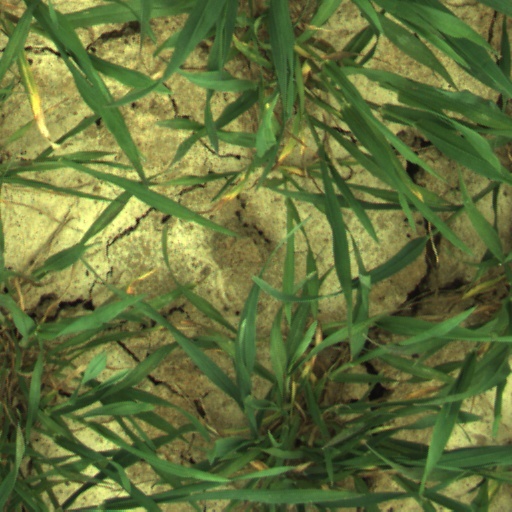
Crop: wheat